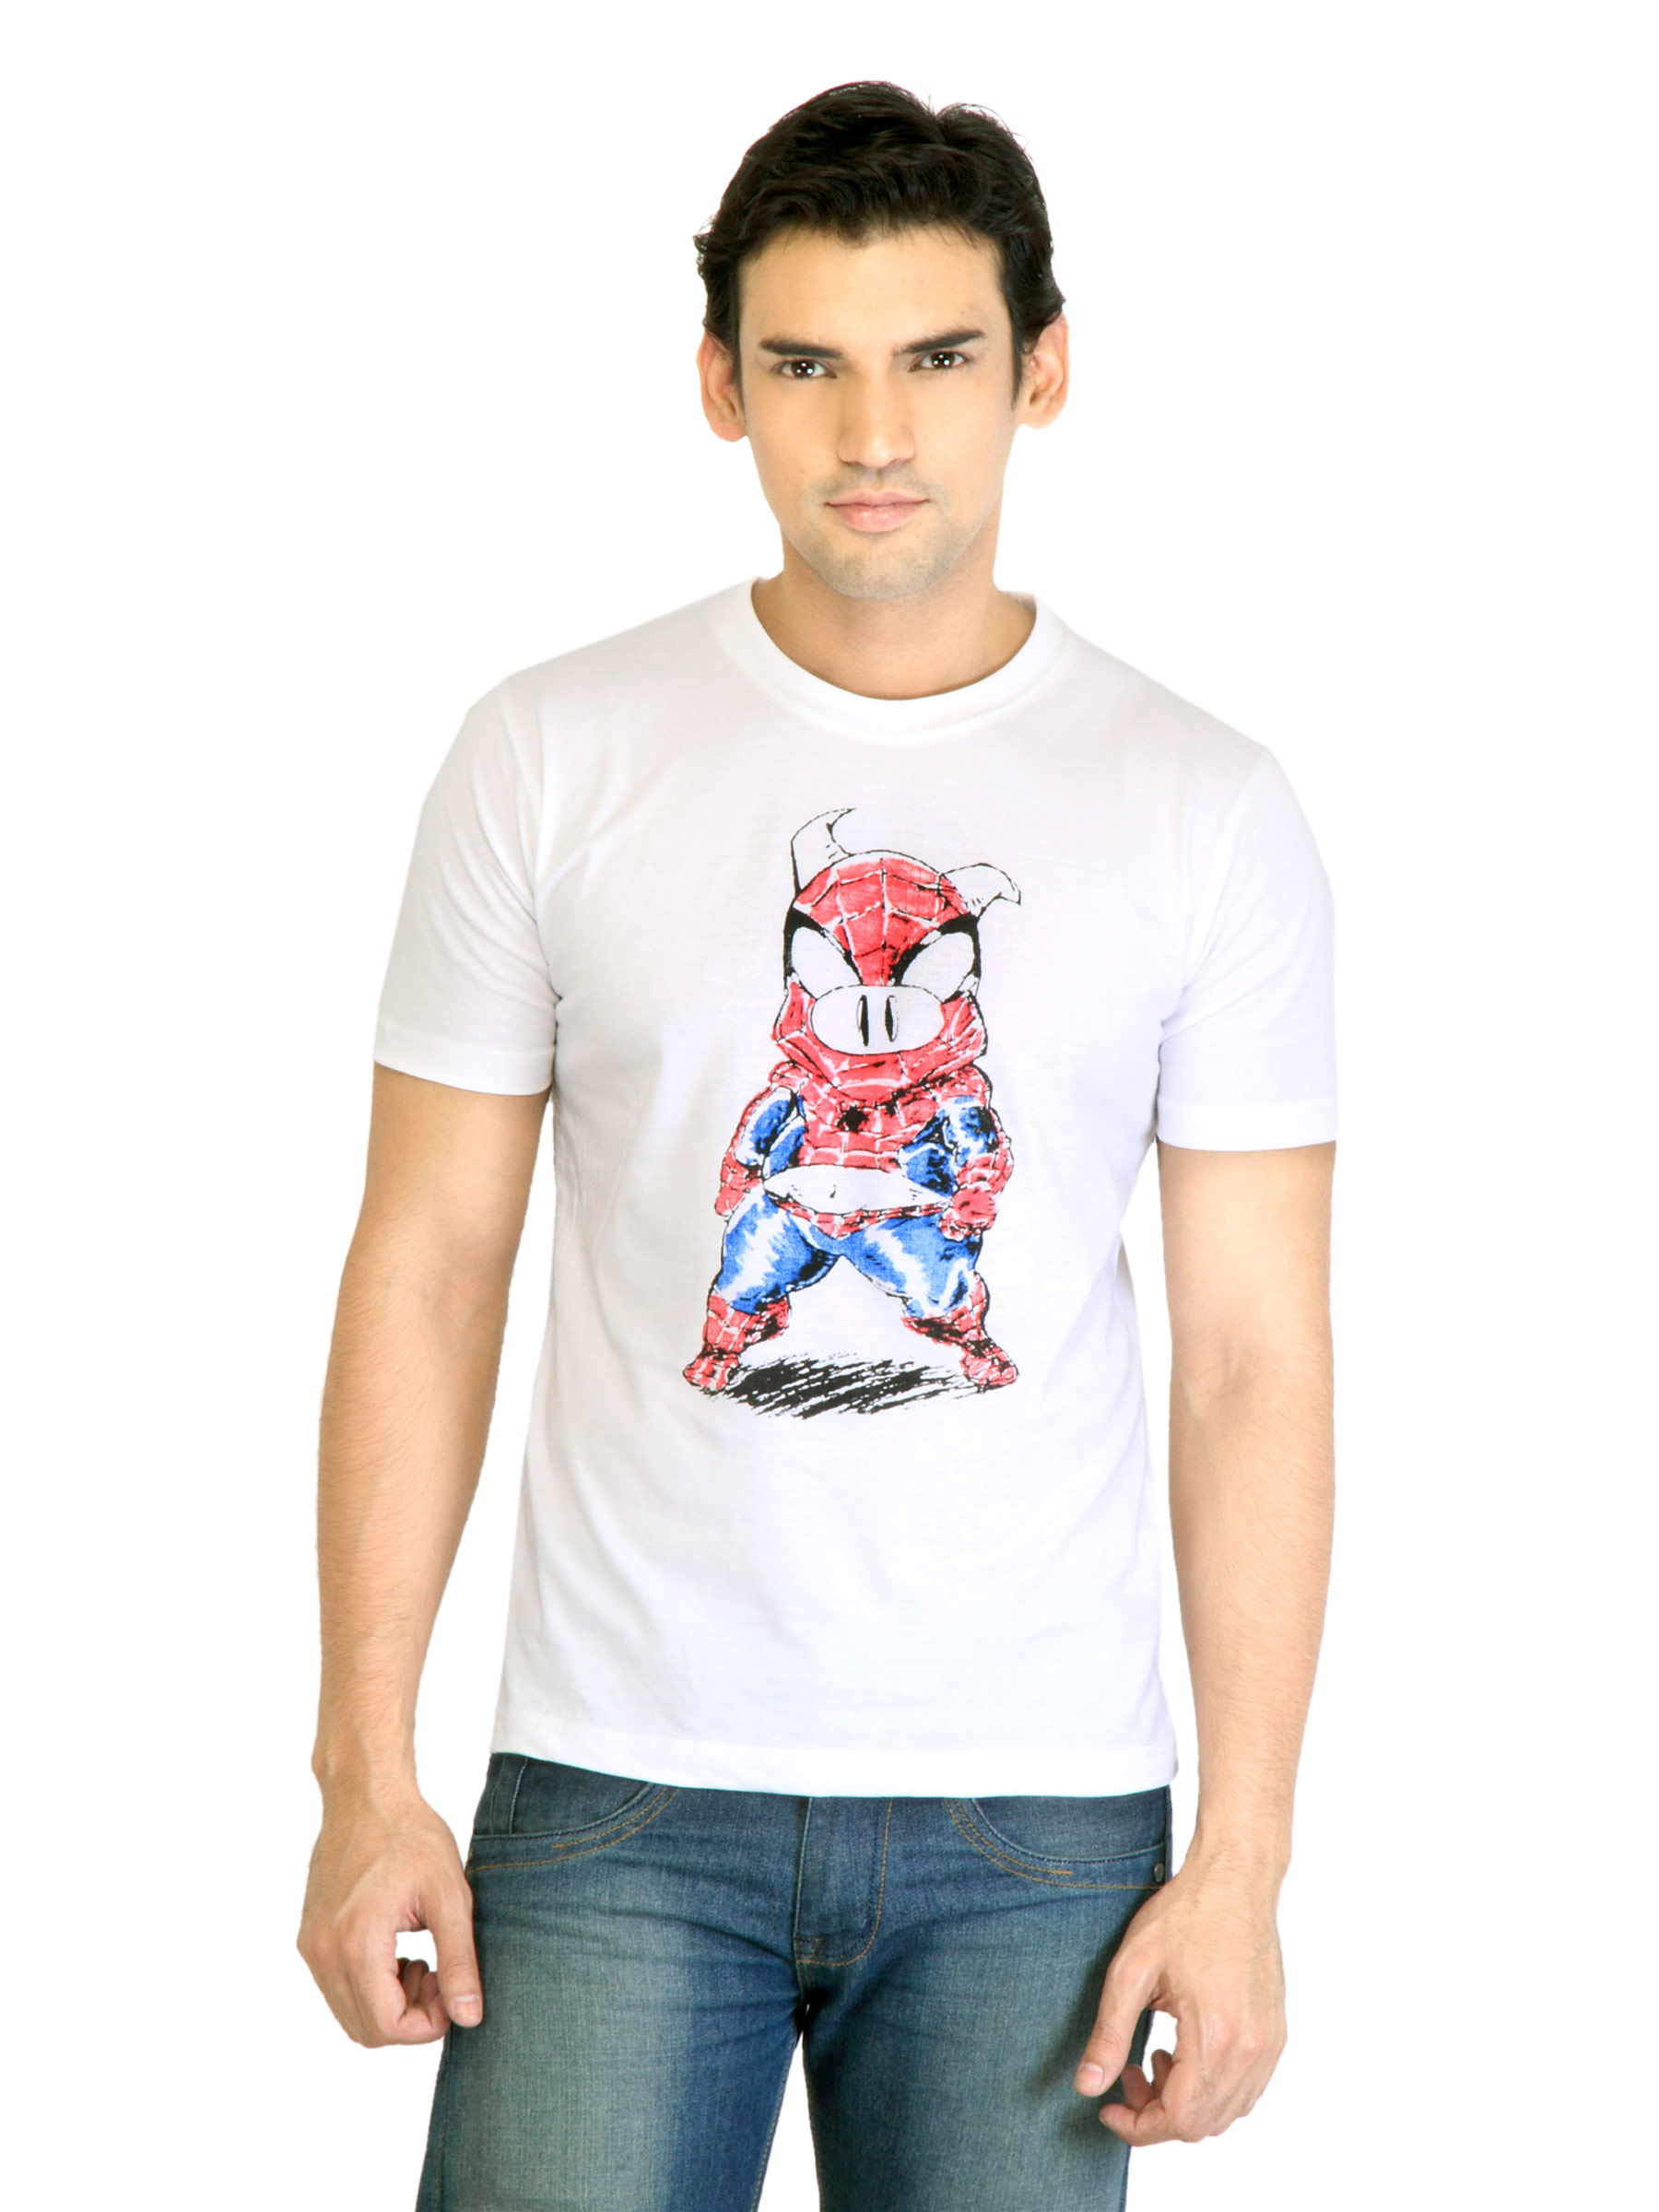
Peter England Men Printed White TShirt
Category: Apparel / Topwear / Tshirts
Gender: Men
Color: White
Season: Fall 2011
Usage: Casual